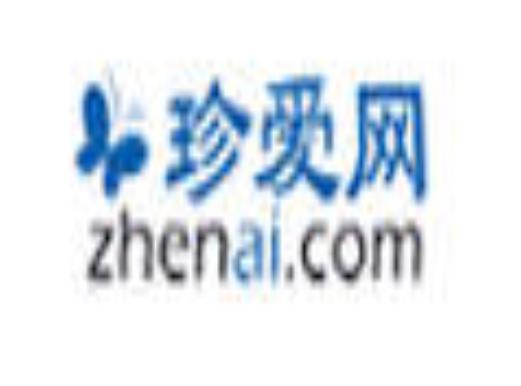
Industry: Leisure